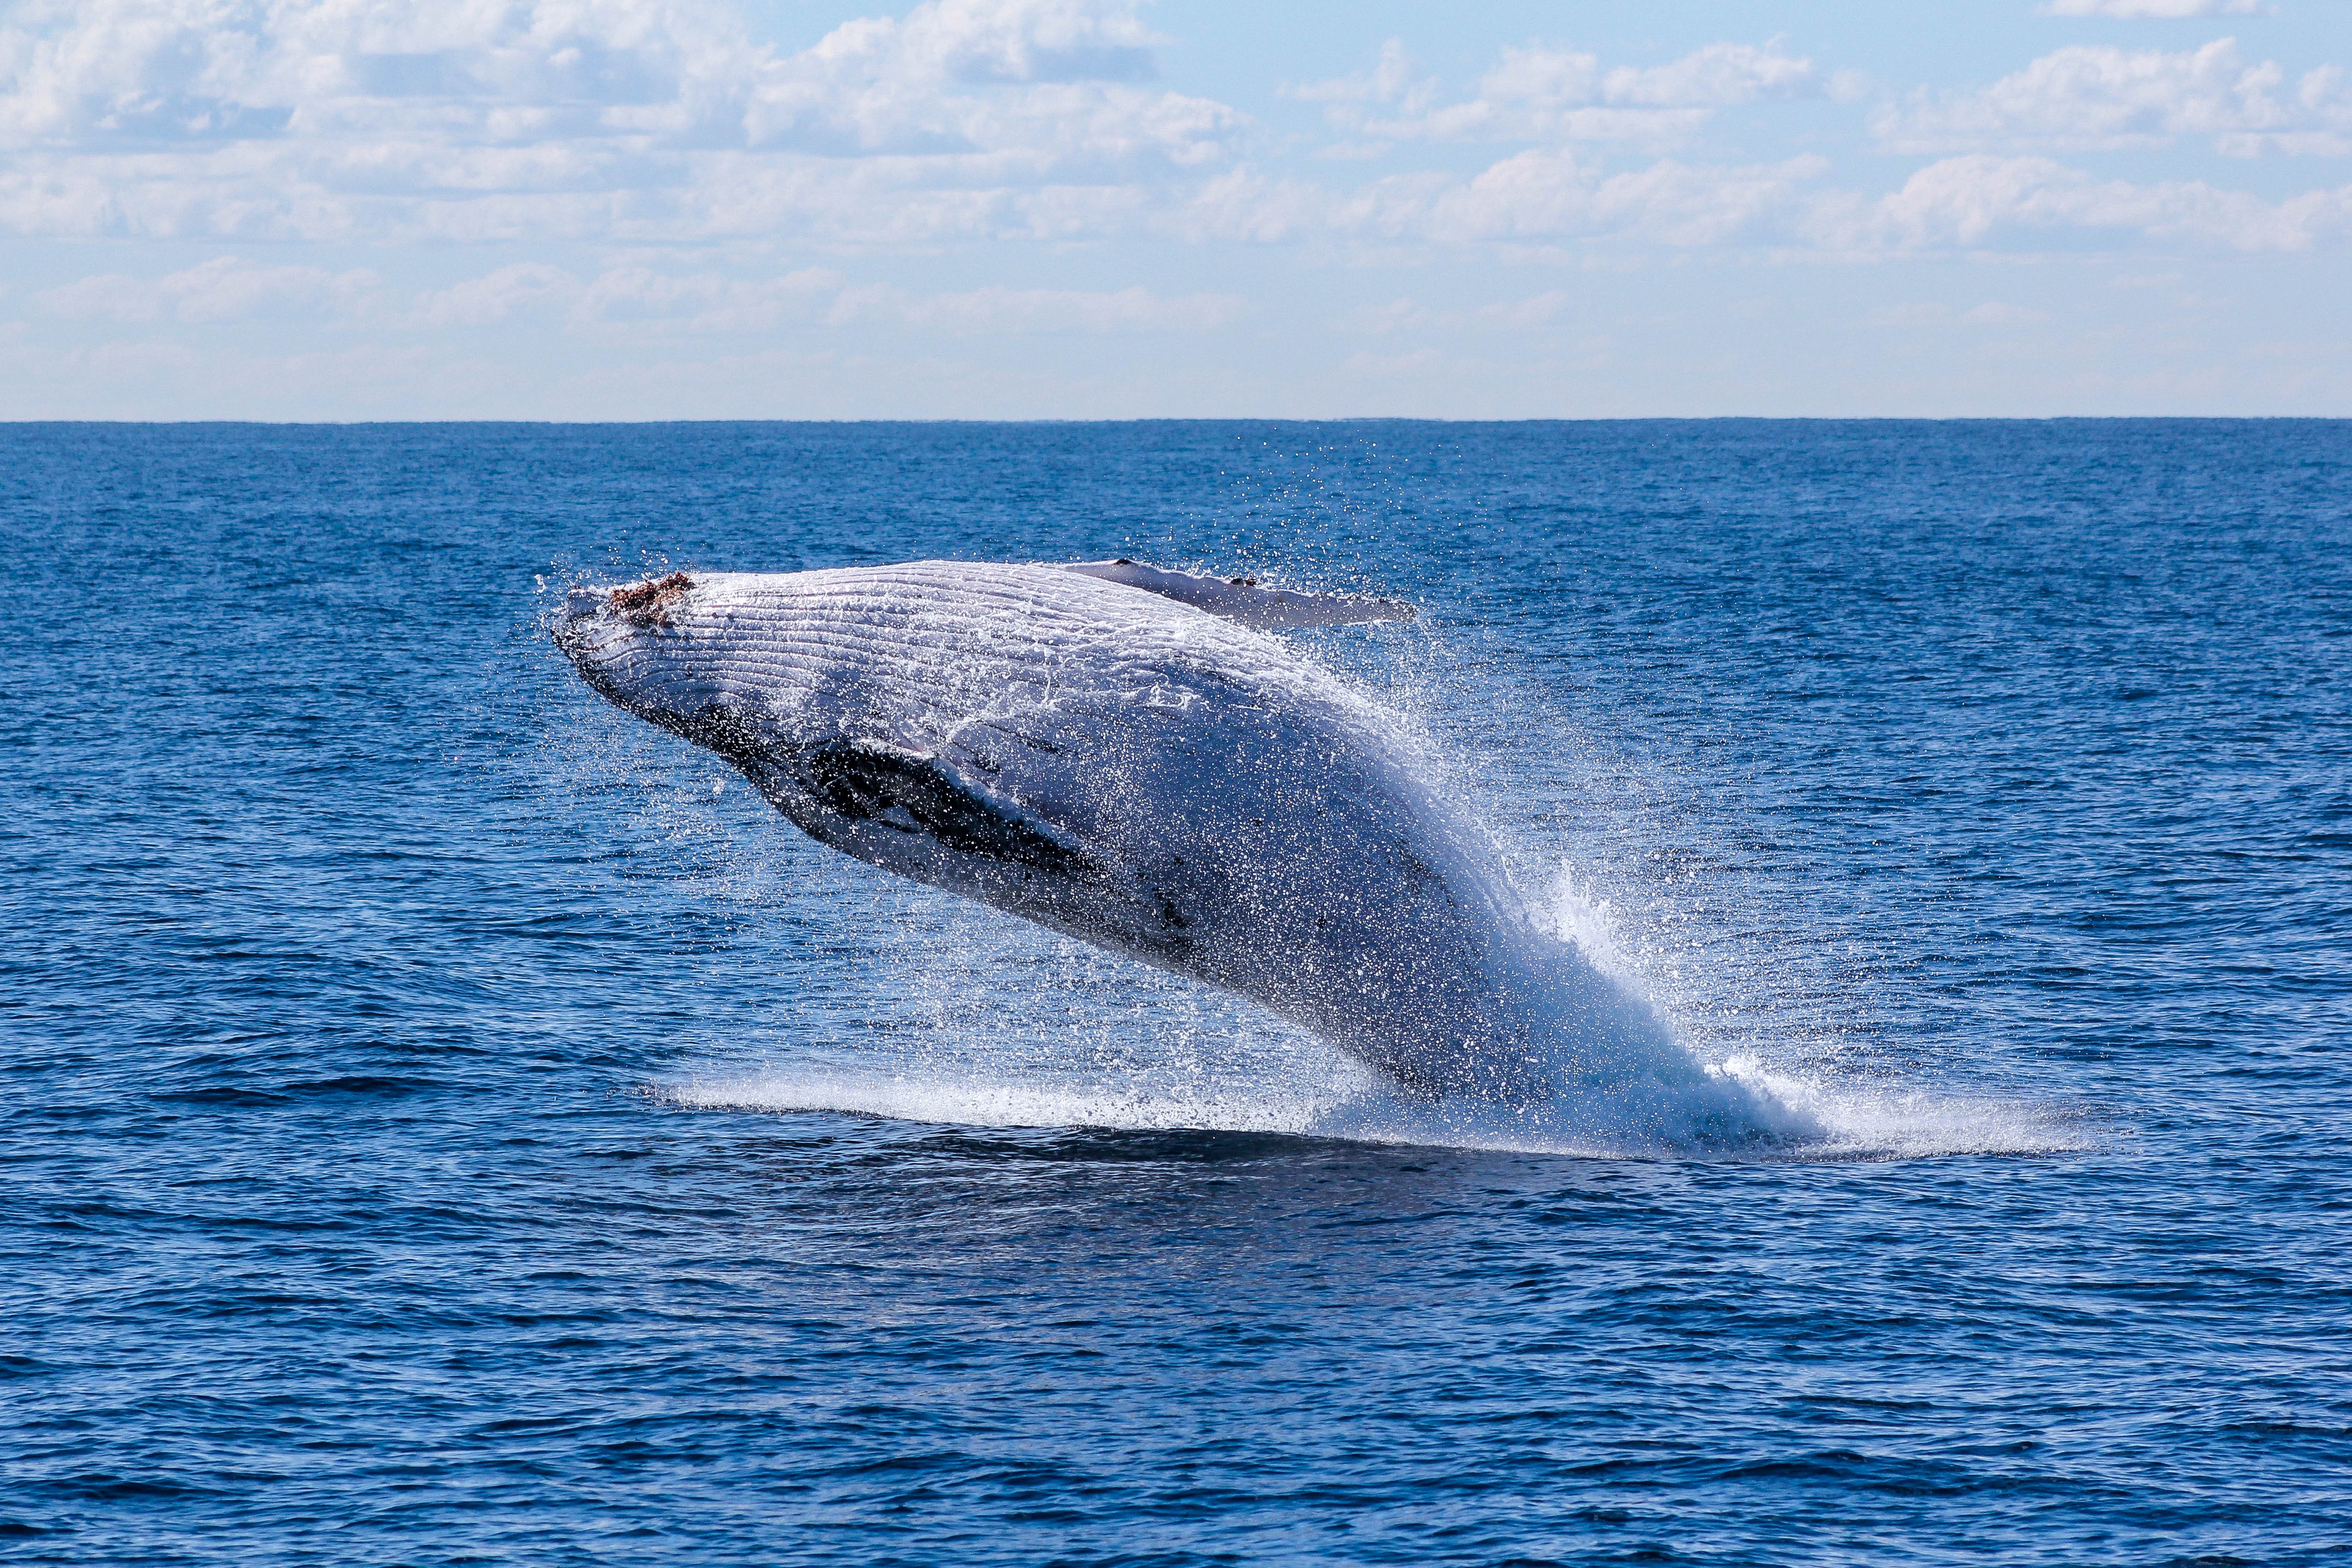
mammal, marine mammal, vertebrate, whales dolphins and porpoises, humpback whale, whale, grey whale, wind wave, sea